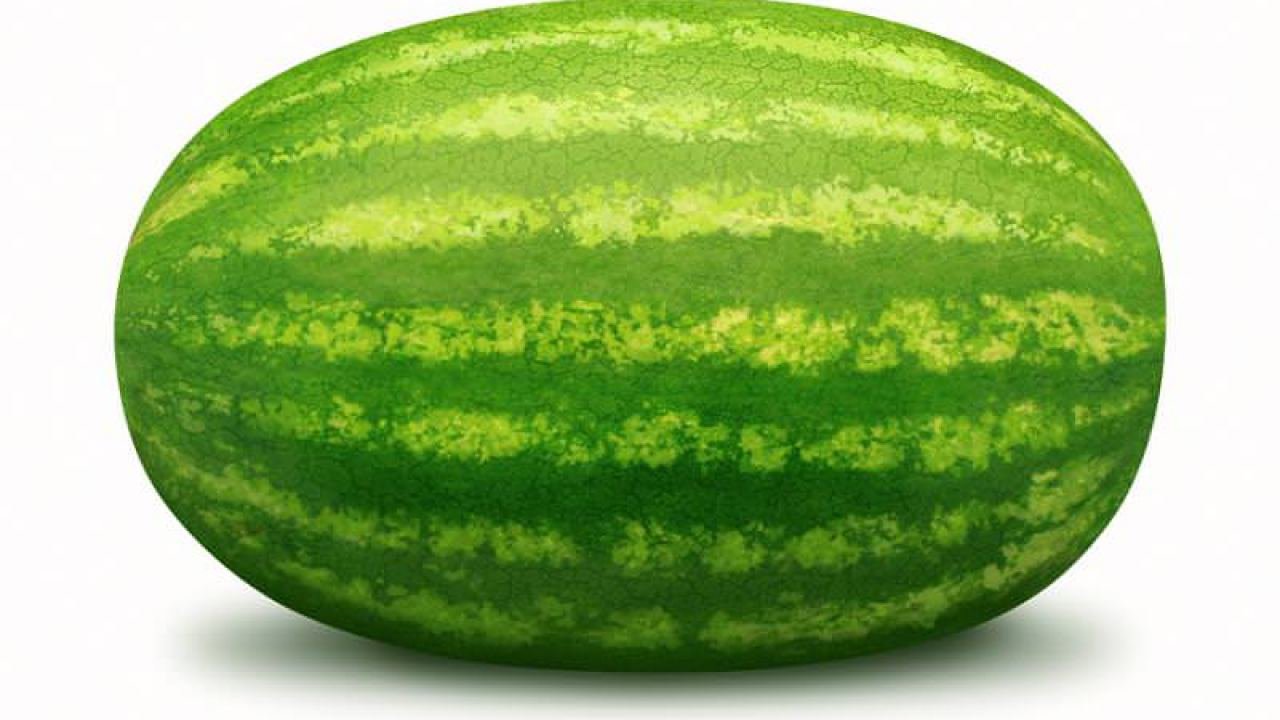
Label: Watermelon